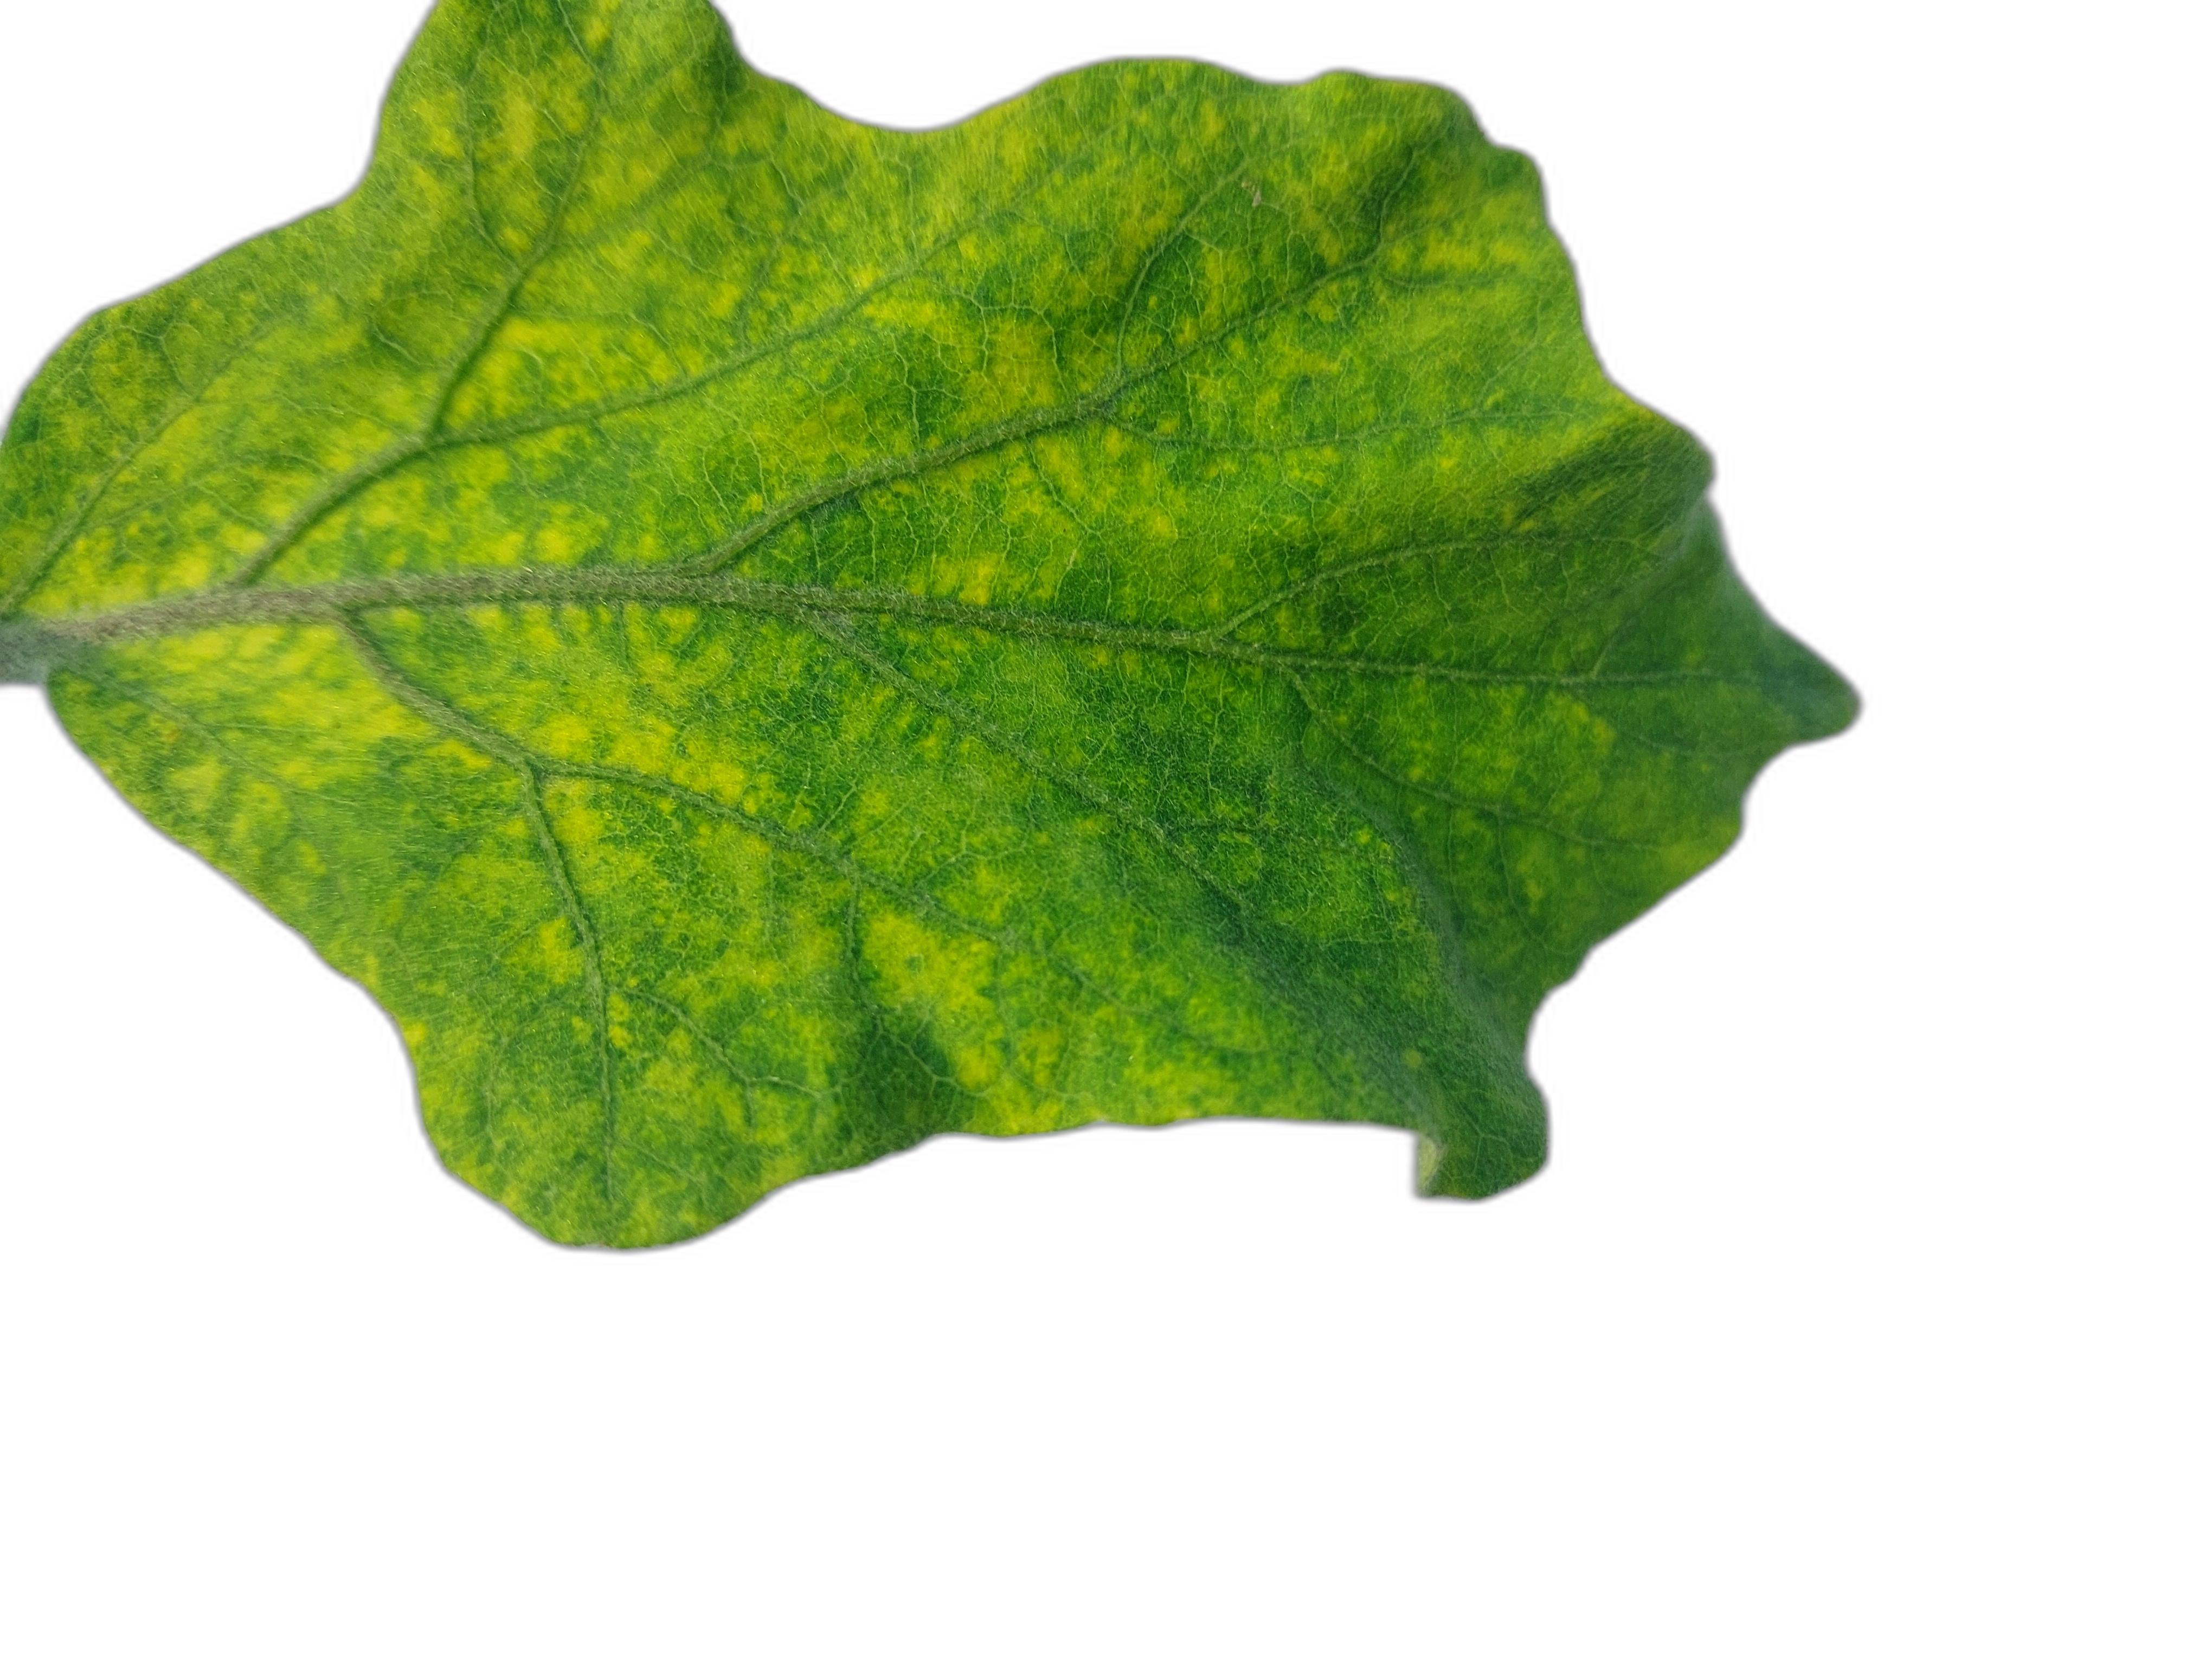
Label: Mosaic Virus Disease